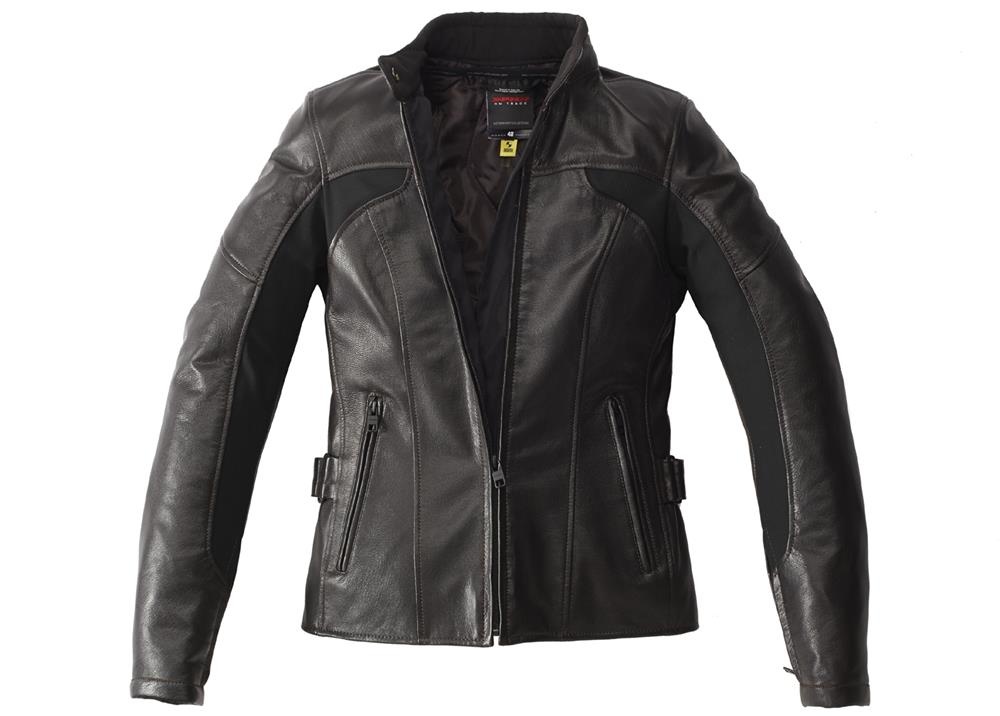
** Spidi Mystic Lady Leather Jacket - Brown - SALE
Spidi's Mystic is a beautiful, fully-featured leather jacket, designed for women. Tailored in high-quality, soft goat leather the Mystic comes packed with advanced technical features to make this an excellent jacket for road riding. Features: Goat leather 0.7/0.9mm thickness High tenacity elastic flex tenax Nylon 6.6, extreme abrasion resistance Multitech removable protectors on shoulders and elbows, CE certified EN 1621-1:2012 Available to take back protector, CE level 1 (Z54) or CE level 2 (Z172) Removable 80gr thermal lining Adjustable waist fastening
Brand: SPIDI
Category: Apparel & Accessories > Clothing > Outerwear > Coats & Jackets > Motorcycle Outerwear